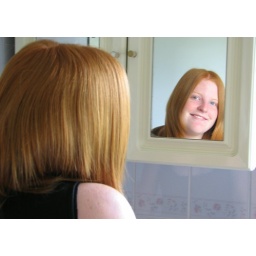
Theres a girl in the mirror